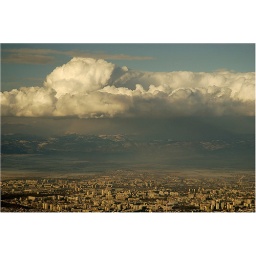
A clear sky above Sofia (not my photo)